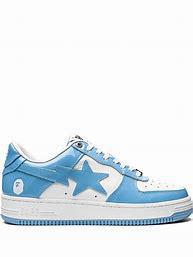
Brand: BAPE
Model: Bapesta